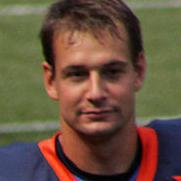
Age: 25